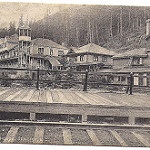
Scene: Outdoor